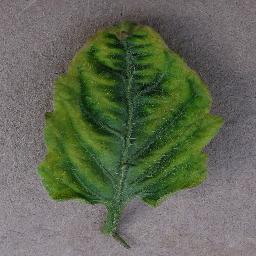
Label: Tomato___Tomato_Yellow_Leaf_Curl_Virus